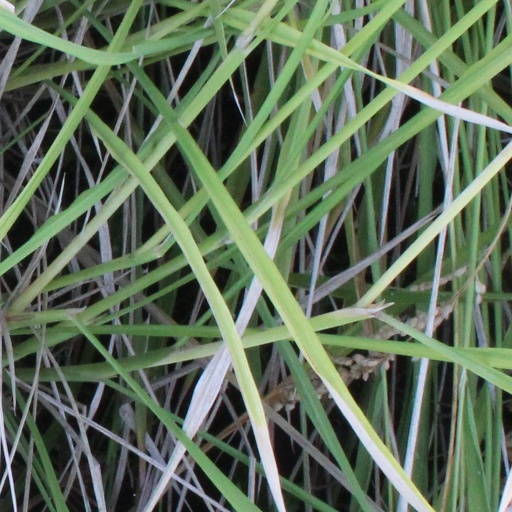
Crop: rice